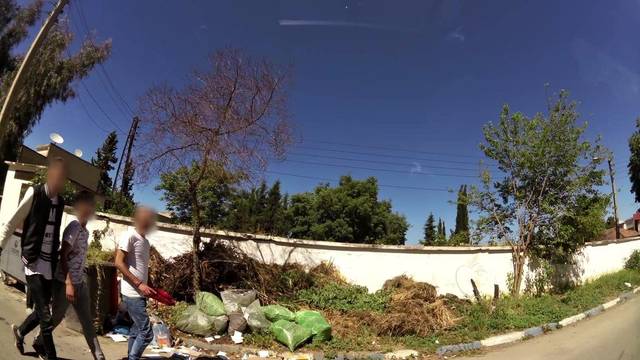
Region: Morocco
Coordinates: 34.022, -4.994